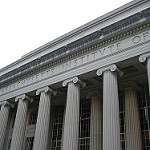
Label: non_damage_buildings_street